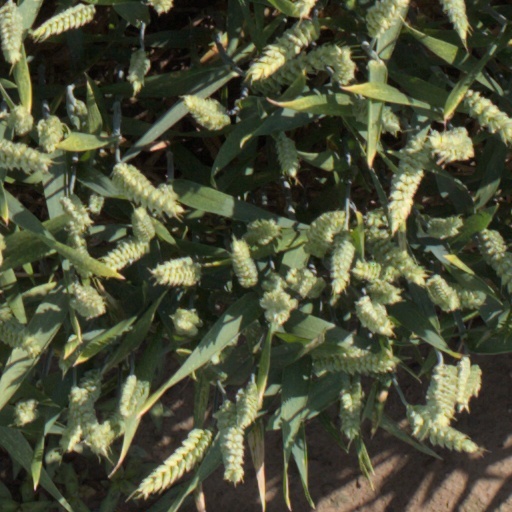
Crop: wheat